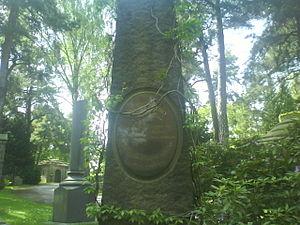
Ane Cathrine "Anna" Sterky, née Nielsen est une femme politique social-démocrate, syndicaliste et féministe suédo-danoise.